Stop Messin' Round

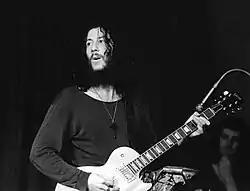
Green playing a Les Paul with a reversed neck pickup, 1970

Irish guitarist Gary Moore recorded the song for his first blues album, "Still Got the Blues" (1990). For a while, Moore owned Green's 1959 Gibson Les Paul, which Green frequently played with Fleetwood Mac and used to record many of the group's most well-known songs. Moore used the guitar to record his tribute album to Green, "Blues for Greeny" (1995), which features Fleetwood Mac-era compositions by Green.